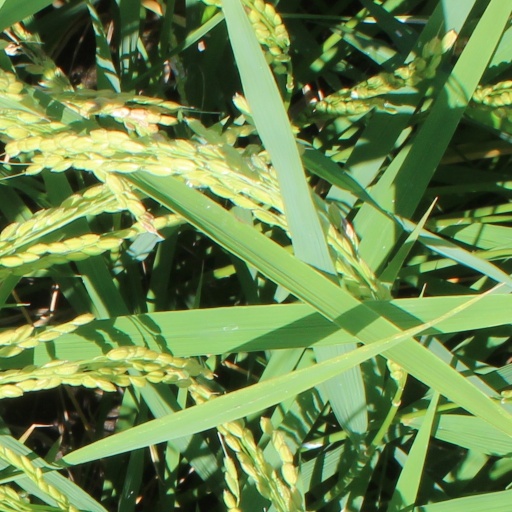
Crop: rice